Liam Dower Nilsson

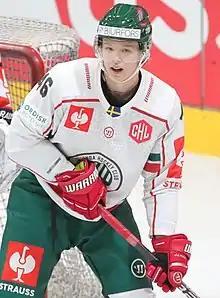

Liam Dower Nilsson (born 14 April 2003) is a Swedish professional ice hockey centre for IF Björklöven of the HockeyAllsvenskan (Allsv). He was selected 134th overall by the Detroit Red Wings in the 2021 NHL Entry Draft.